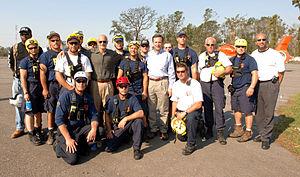
La Federal Emergency Management Agency est l'organisme gouvernemental américain voué à assurer l'arrivée des secours en situation d'urgence. Elle est rattachée au département de la Sécurité intérieure des États-Unis, et prend en charge les grandes catastrophes naturelles et celles liées aux activités humaines qui frappent le « territoire national ».